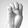
ASL letter: E